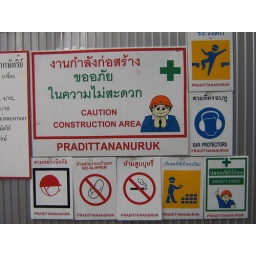
even the construction signs are kind of cute in thailand